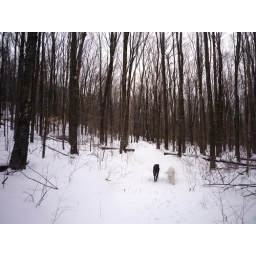
Tuckerman and Polly sauntering beneath the bare trees along the Hardwood Heaven trail.